Galápagos Islands

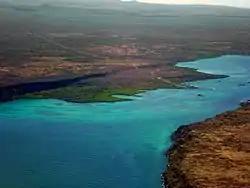
From an aircraft flying out of Baltra Island (on the right) and the Santa Cruz (on the left), the Itabaca Channel is the waterway between the islands.

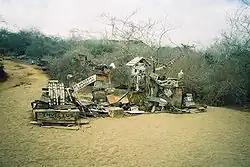
The Post Barrel on Floreana Island, formerly used by sailors to pass messages to any passing ships

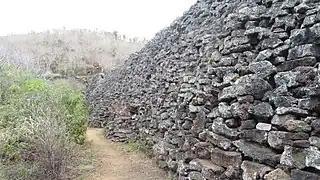
The Wall of Tears at Puerto Villamil on Isabela, the largest of the Galapagos

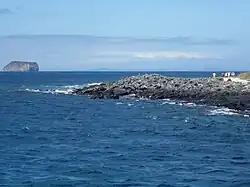
North Seymour Island with Daphne Island in the distance

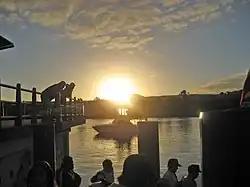
Sunset on San Cristóbal Island

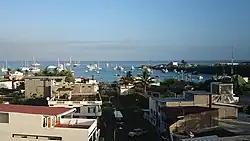
Puerto Ayora, the largest town in the Galápagos

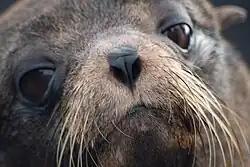
A Galápagos fur seal on Santiago Island

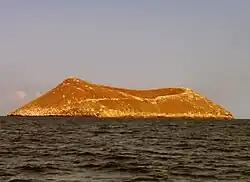
Daphne Major

Mosquera is also home to one of the largest colonies of sea lions in the Galapagos, and there have been occasional orca whale sightings around the islet. As is usual in the archipelago, the islet is shared by many seabirds, marine iguanas, blue-footed boobies and Sally Lightfoot crabs.